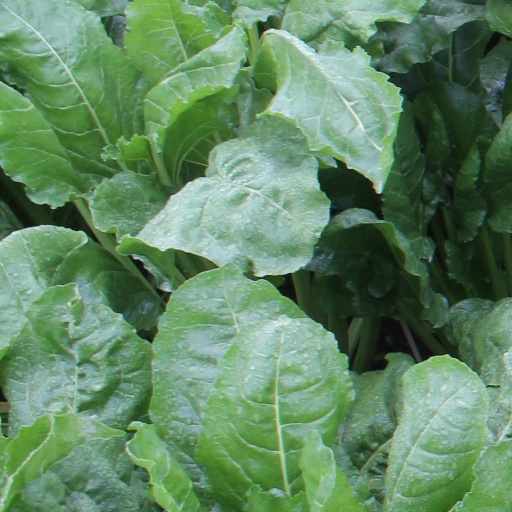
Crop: sugar beet